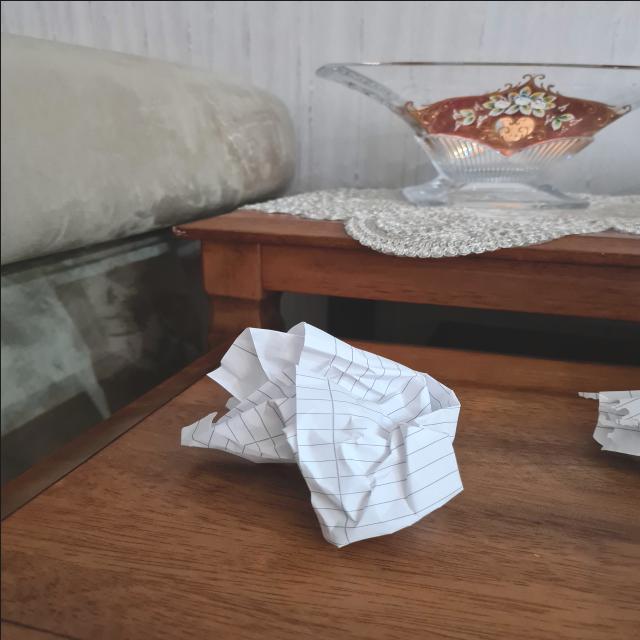
Label: tissues